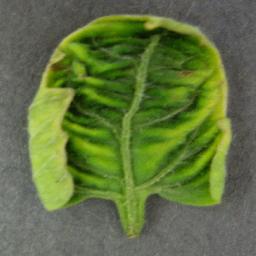
Label: Tomato___Tomato_Yellow_Leaf_Curl_Virus